Stamford Hill railway station

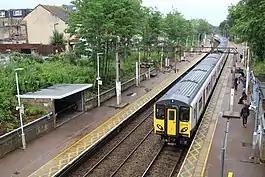
A Class 317 arrives at Stamford Hill in June 2019

Stamford Hill is a station on the Weaver line of the London Overground, serving Stamford Hill and neighbouring areas. The entrance hall to the station, on Amhurst Park, lies within the London Borough of Hackney but much of the platform area is in the London Borough of Haringey. It is down the line from London Liverpool Street and situated between and stations. Its three-letter station code is SMH and it is in Travelcard zone 3.